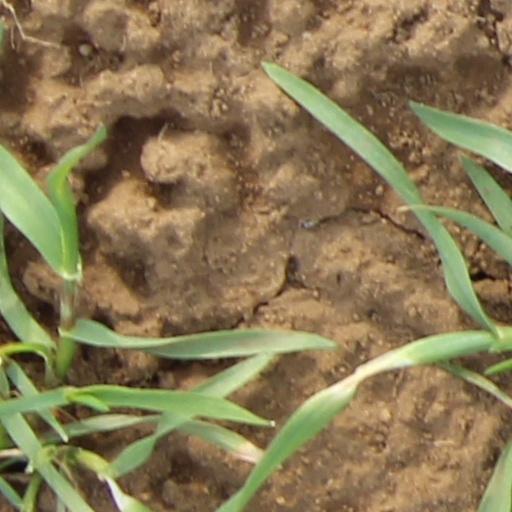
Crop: wheat